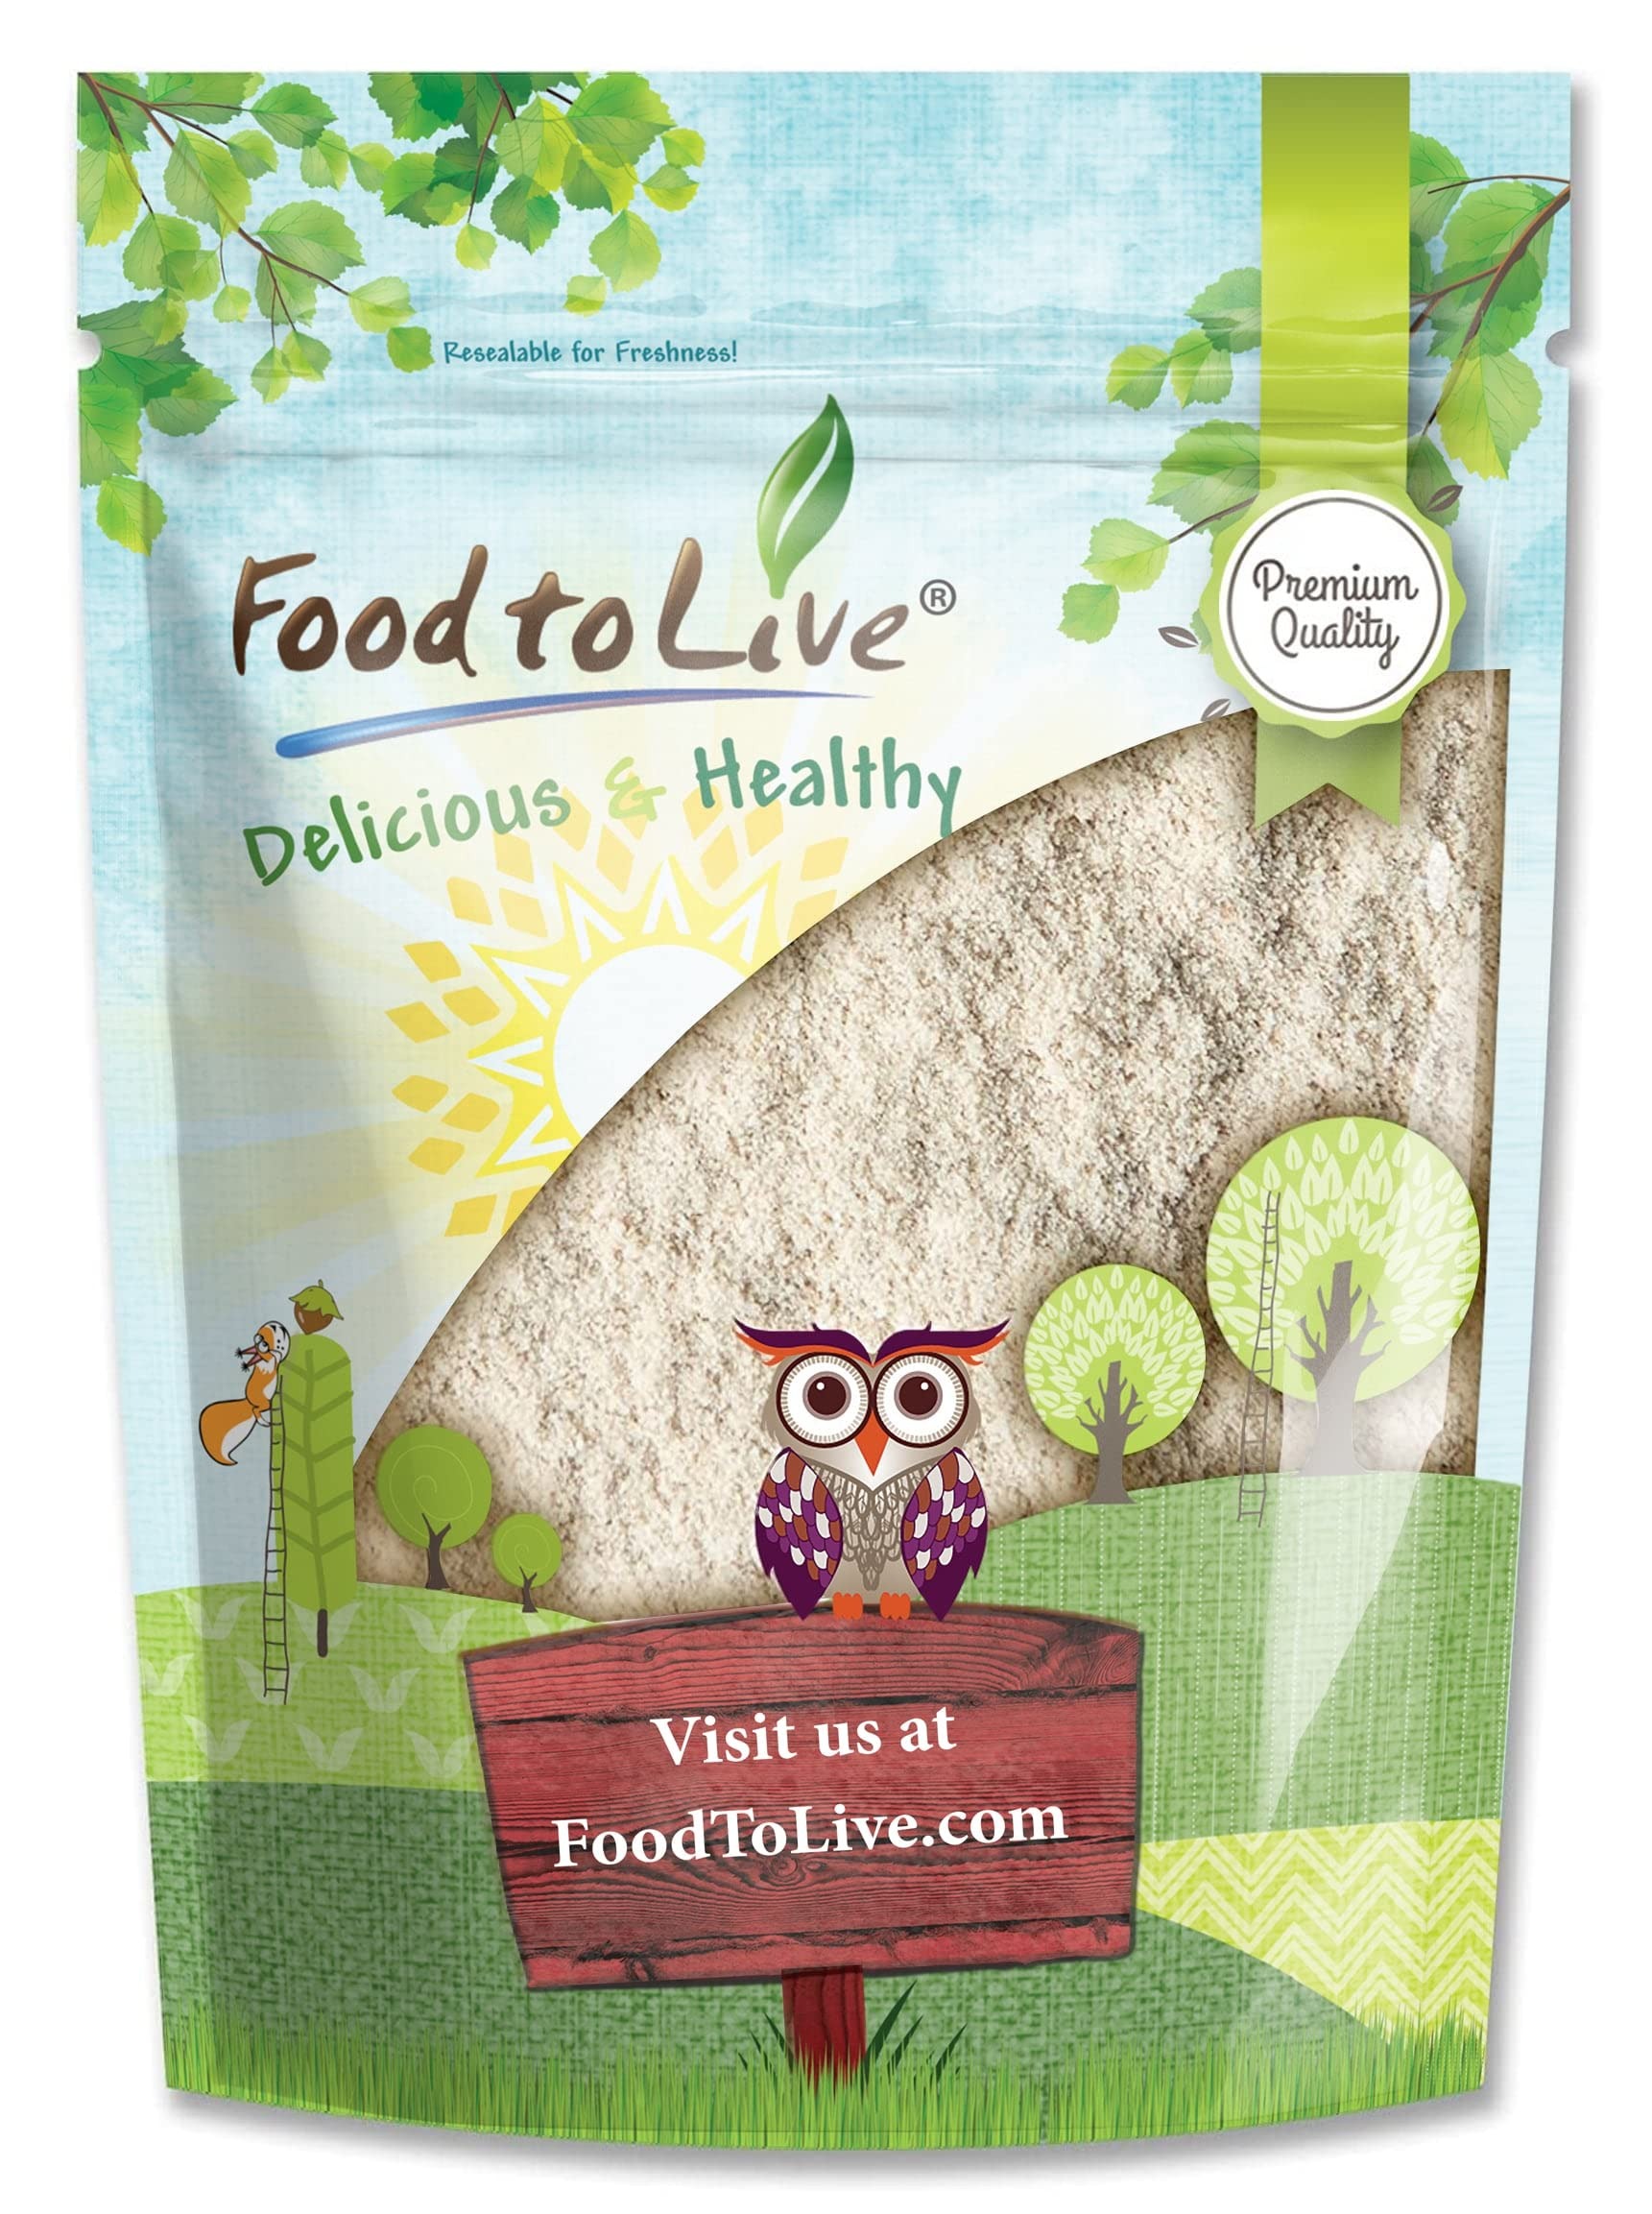
Item Name: Food to Live Unbleached White Fine Pastry Flour, 5 Pounds – Stone Ground from Soft White Whole Wheat Berries, Finely Milled and Sifted, Unbromated, Kosher, Vegan, Bulk
Bullet Point 1: ✔️ PERFECT FOR SOFT PASTRIES: Soft Wheat Pastry Flour is excellent for making soft and fluffy pastries.
Bullet Point 2: ✔️ USE FOR DOUGH THAT DOESN’T NEED RISING: White Wheat Pastry Flour is a fantastic alternative to make homemade pasta, noodles, and scones.
Bullet Point 3: ✔️ LOWER IN GLUTEN: Soft Wheat Flour has a lower gluten content, only about 8-9%.
Bullet Point 4: ✔️ AMAZING FOR PIE CRUSTS: Making pie crusts with Wheat Pastry Flour makes them soft and tender.
Bullet Point 5: ✔️ EASE OF USE: The Flour doesn’t require any significant changes to recipes, so baking with it is easy.
Value: 80.0
Unit: Ounce

Price: 18.99